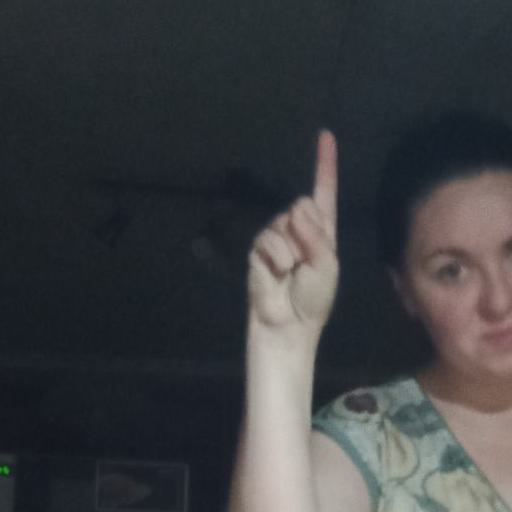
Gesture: one